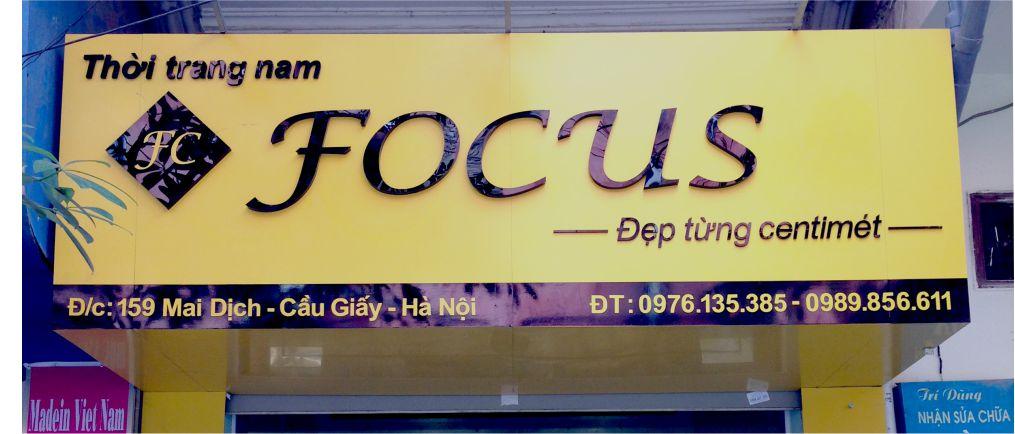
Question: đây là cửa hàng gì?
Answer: đây là cửa hàng thời trang nam